Panathenaea

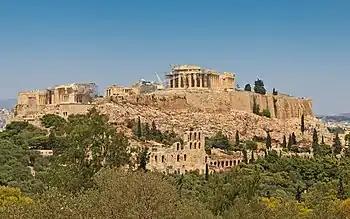
The Acropolis of Athens, where the procession would conclude

Athenians would begin their procession in the Kerameikos neighbourhood and would continue south until they reached the Acropolis. The procession consisted of over 1,000 people from a wide range of backgrounds but was led by the high priestess and the treasurers of the temple followed by the arrephoros carrying the peplos robe. This lead group would be followed by other priests (hieropoios), priestesses (athlothetai), and unmarried young women (kanephoros), magistrates, soldiers, athletes, representatives from other states, musicians, and herdsmen among others. The procession would conclude with more than one hundred cows and sheep being sacrificed on the altar of Athena in the Acropolis in a religious ceremony known as a hecatomb. Non-Athenians also participated in the procession, with female metics carrying hydria I and male metics carrying bread used for the meal after the festival or other non-animal offerings on ornate trays known as skaphai.